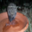
Label: porcupine